Origins of the Royal Canadian Navy

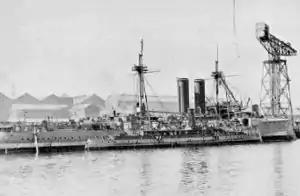
. Built by Vickers Sons and Maxim at Barrow-in-Furness in 1904, was in length and could steam at .

After the death of Préfontaine in 1905, Laurier appointed Louis-Philippe Brodeur as minister. Brodeur had the arduous task of re-organizing his department after a report by the Royal Commission on the Civil Service stated that its administration was characterized by "constant blundering and confusion", "with no visible sign of an intelligence purpose unless it be that of spending as much money as possible". In order to investigate his department, Brodeur called for a Special Commission; on 1 April 1908 the Cassels Commission was formed.